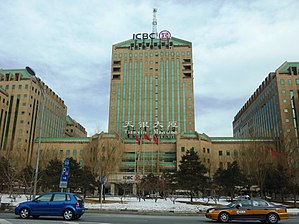
Industrial and Commercial Bank of China
Kontor i Beijing
Industrial and Commercial Bank of China Ltd. er en kinesisk bank. Den var i 2012 verdens største bank målt på aktiver og den var i 2007 verdens mest profitable bank. Banken er en af Kinas fire store statsejede banker.